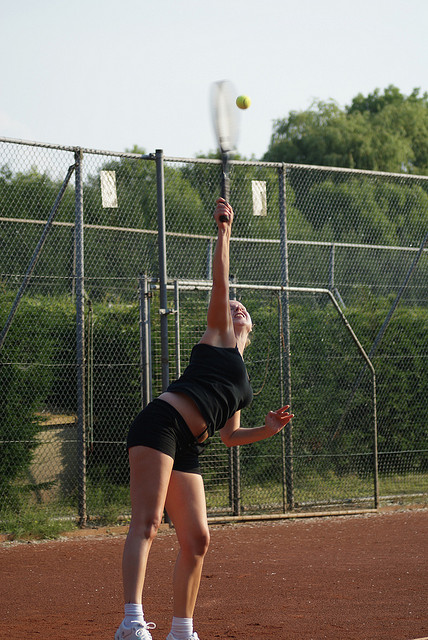
một người phụ nữ đang dùng vợt để đánh quả bóng tennis